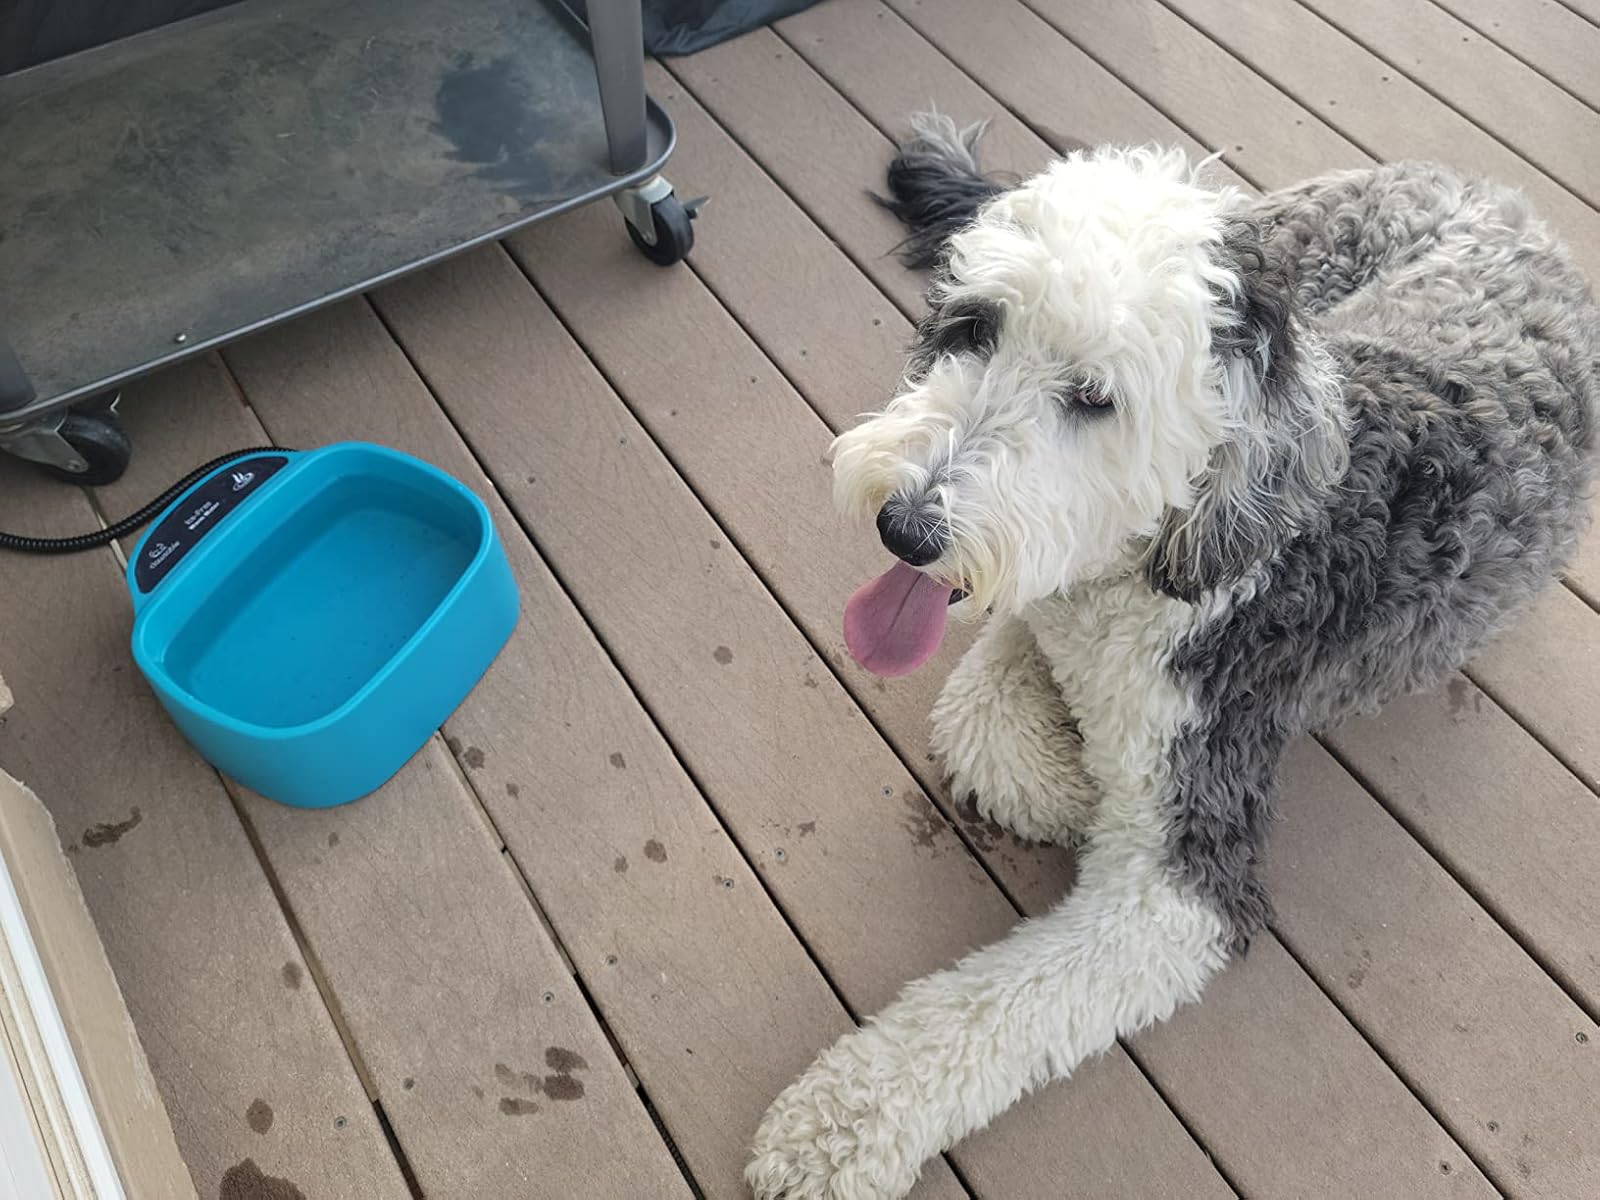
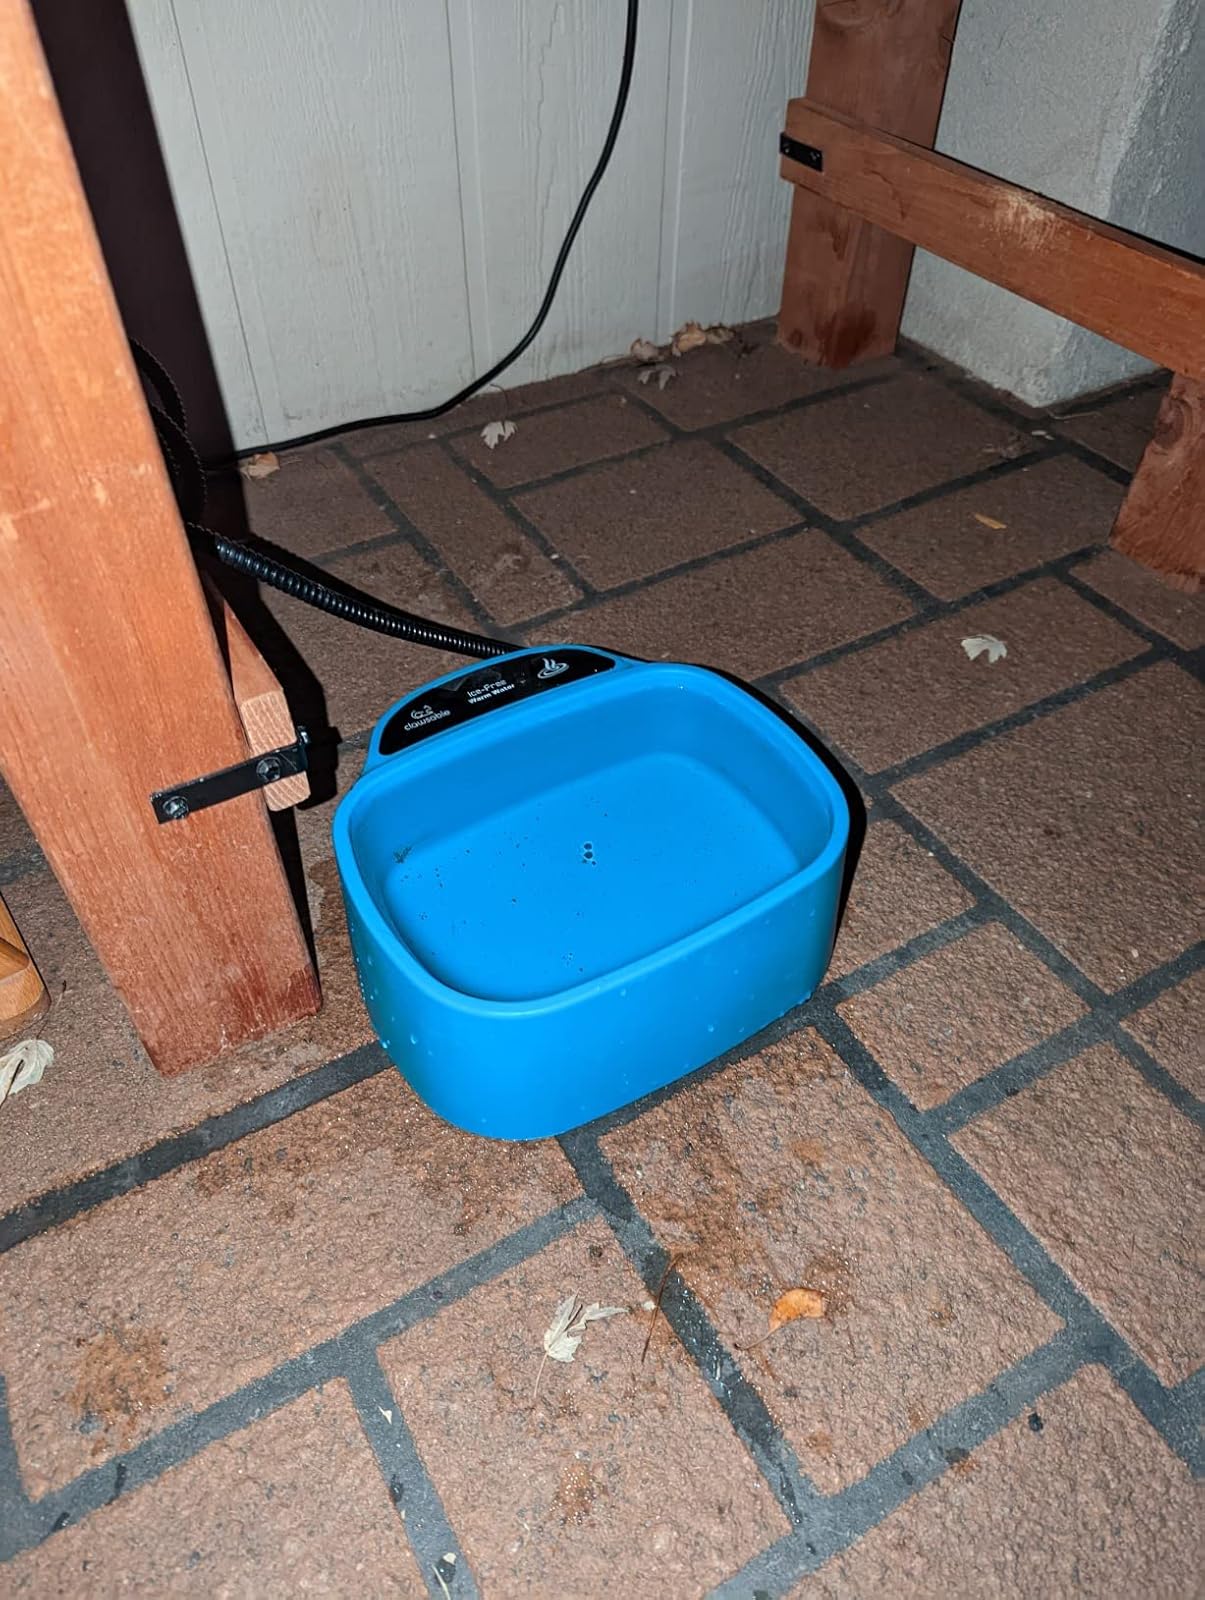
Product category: items_bowl
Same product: yes